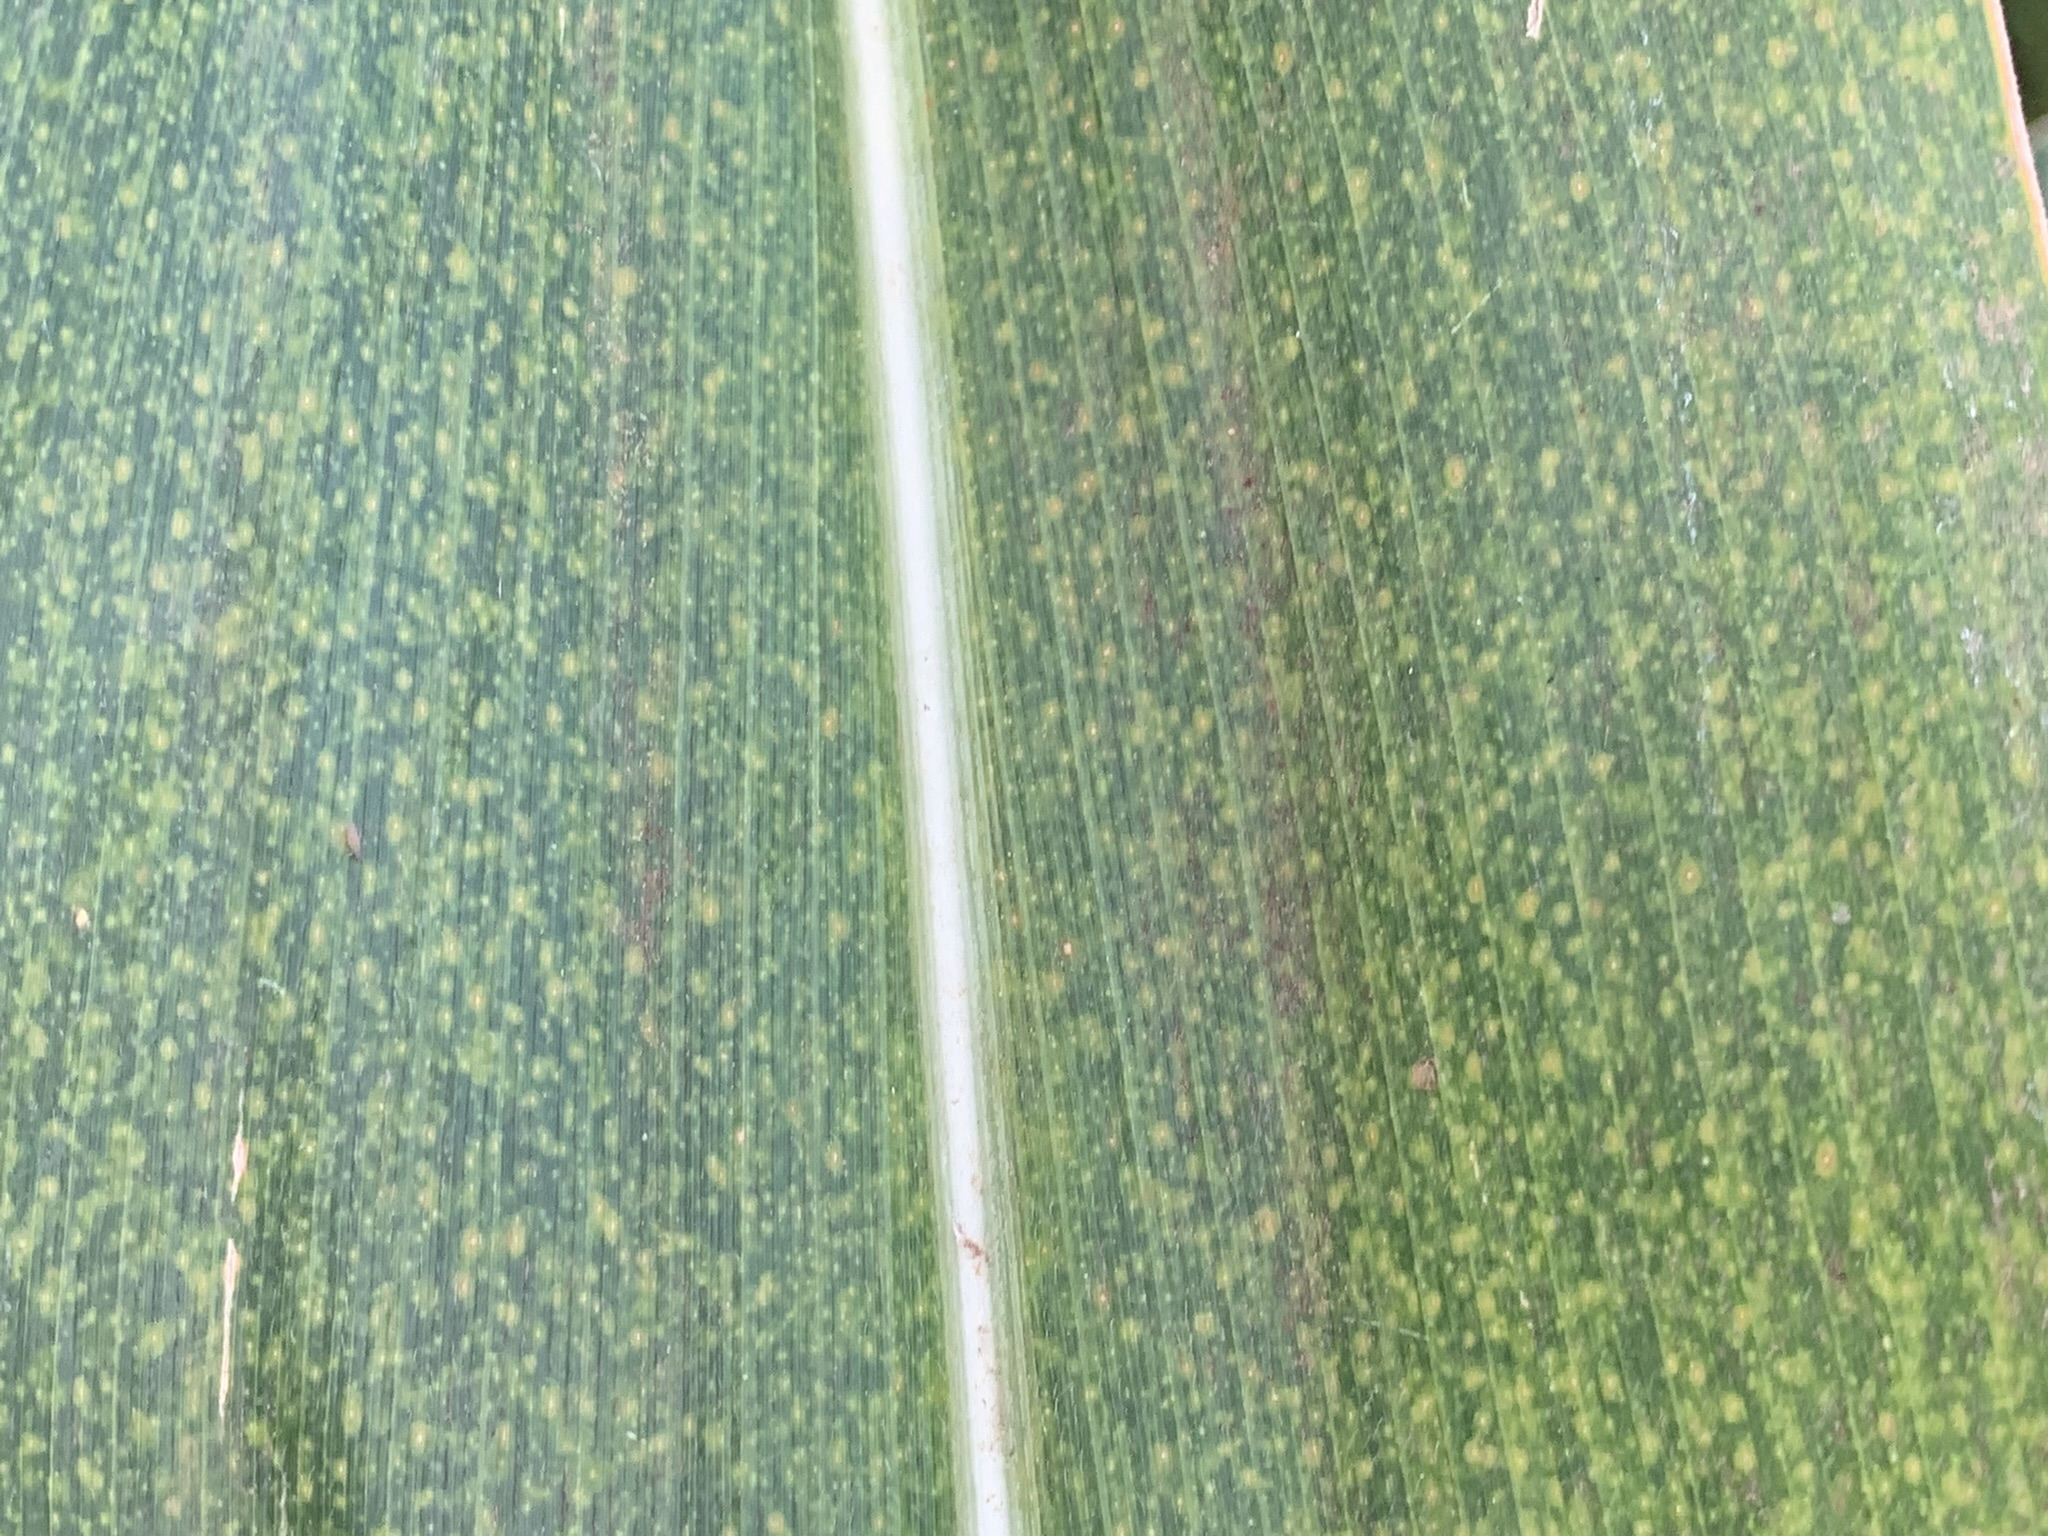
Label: MLN